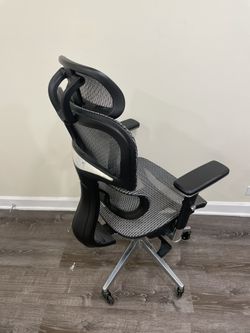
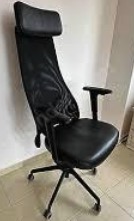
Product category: items_chair
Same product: no